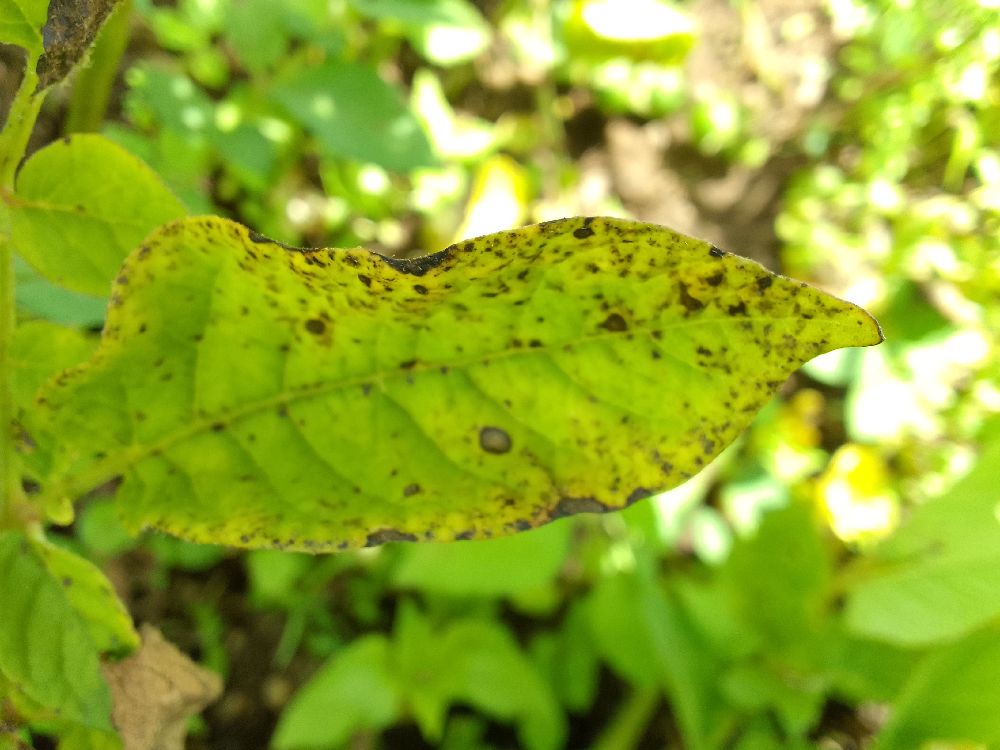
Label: Early blight